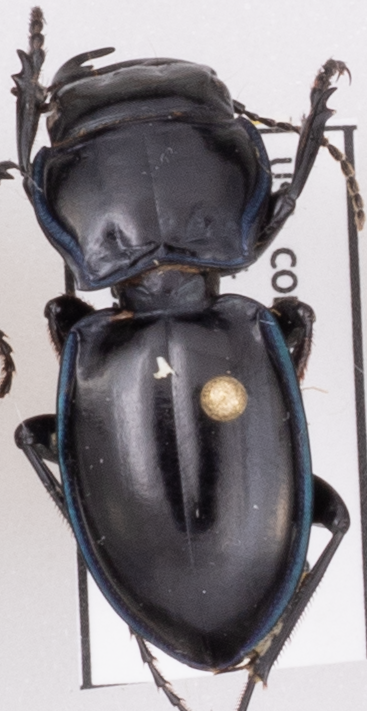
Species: Pasimachus elongatus
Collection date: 2022-06-15
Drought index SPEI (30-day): -0.528
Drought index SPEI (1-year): -2.09
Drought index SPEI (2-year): -2.09